Georgian Public Broadcaster

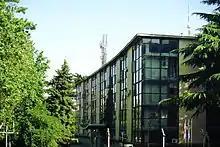
Headquarters of the Georgian Broadcasting in Tbilisi (2015)

It started broadcasting radio in 1925, and Georgian TV started broadcasting in 1956. Today, 85% of the Georgian population receive the First Channel, and 55% receive the Second Channel. Georgian TV's programmes are also received by satellite and over the Internet in a number of European and Asian countries.